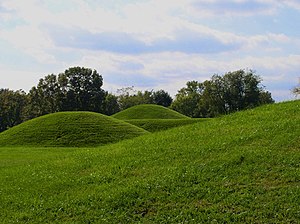
Præcolumbiansk tid / Historie / Nordamerika / Woodlandtiden
Hopewellske høje fra "Højby gruppen" i Ohio.
Den præcolumbianske tid omhandler alle Amerikas historie og forhistories periodiske underinddelinger før fremkomsten af den betydelige europæiske påvirkning af det amerikanske kontinent. Tidsperioden spænder fra tidspunktet for den oprindelige bosættelse i den sene palæolitiske periode til den europæiske kolonisering af Amerika i løbet af den tidlige moderne periode.